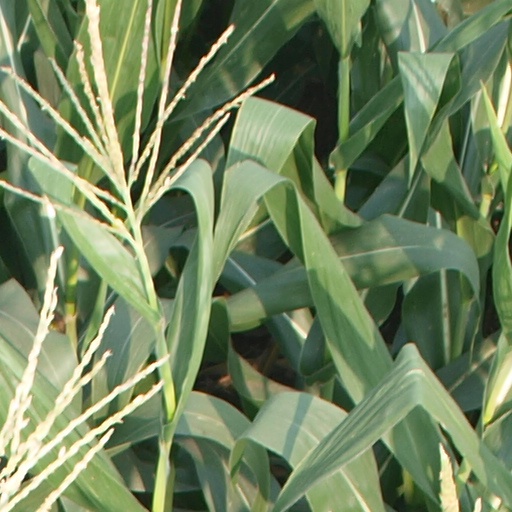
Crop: maize; corn